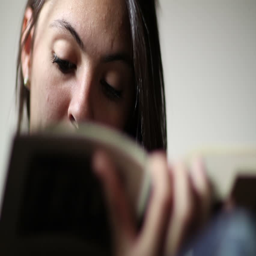
young woman at home relaxing in her living room reading a book .